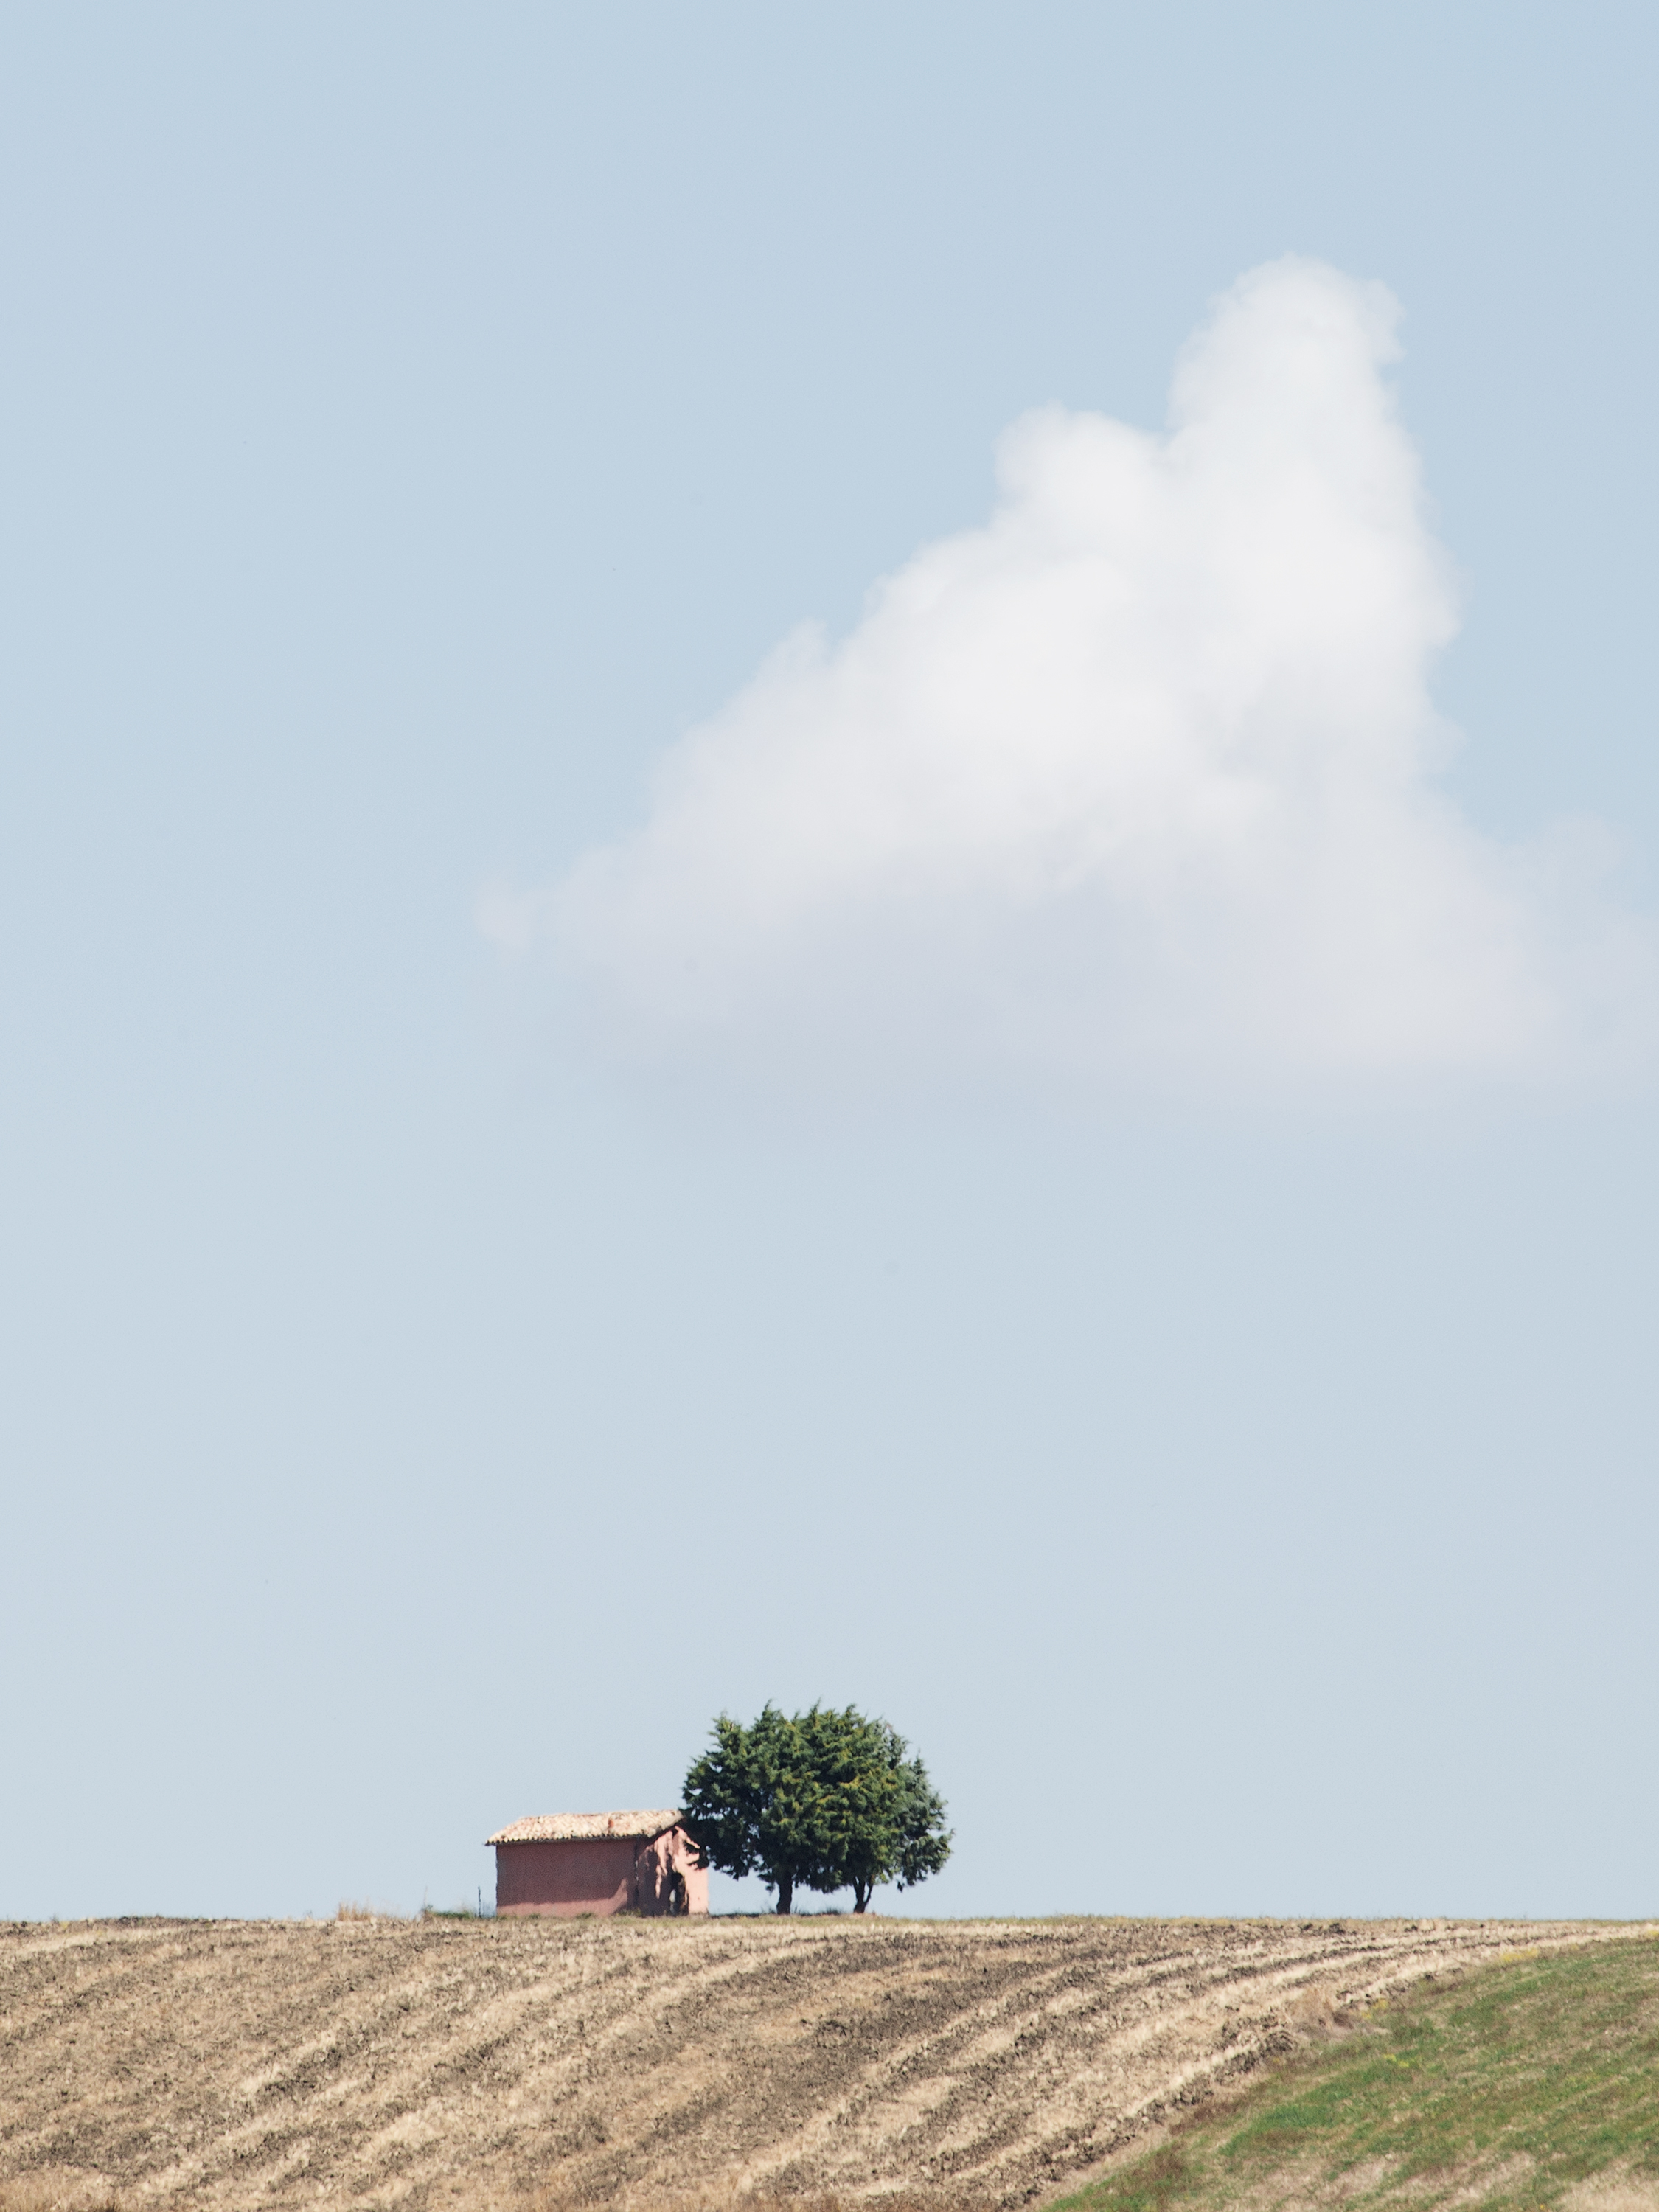
cloud, sky, ecoregion, plant, land lot, natural landscape, grassland, plain, grass, agriculture, landscape, rural area, cumulus, horizon, slope, house, tree, prairie, hill, soil, dirt road, field, meteorological phenomenon, road surface, pasture, crop, road, steppe, truck, rock, village, farm, savanna, hut, plantation, wildlife